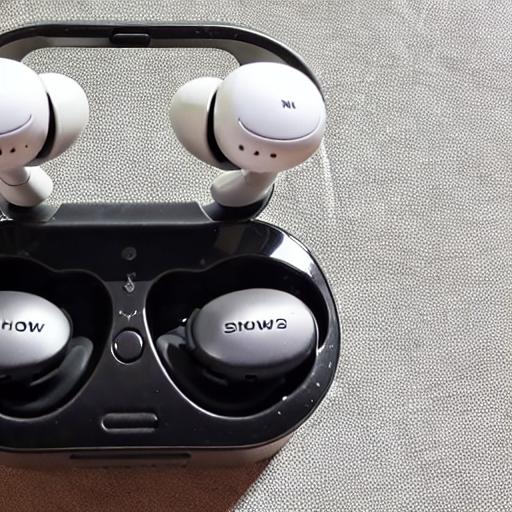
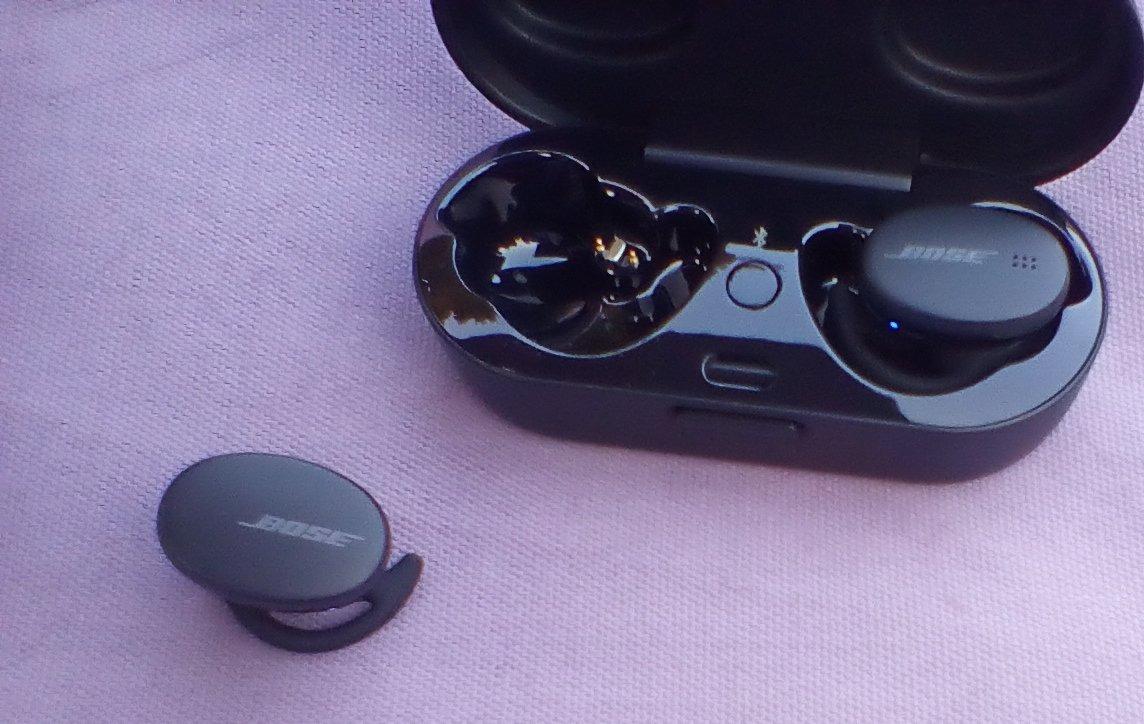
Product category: earbuds
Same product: no